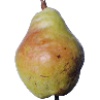
Label: pear_williams